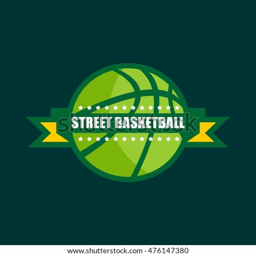
modern professional vector logo for a basketball team .